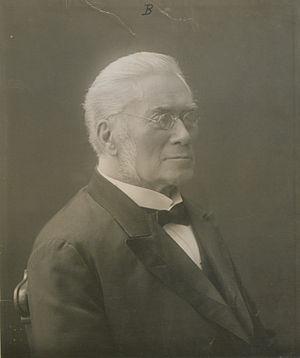
Oliver Mowat était un homme politique canadien. Il a été le troisième premier ministre de l'Ontario de 1872 à 1896, le mandat le plus long de l'histoire de l'Ontario. Il est l'un des Pères de la Confédération.